I Am a Promise: The Children of Stanton Elementary School

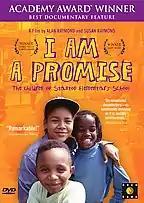

I Am a Promise: The Children of Stanton Elementary School is a 1993 American documentary film about the pupils at Stanton Elementary School, an inner city school in Philadelphia. It was aired on HBO as part of its "America Undercover" series.